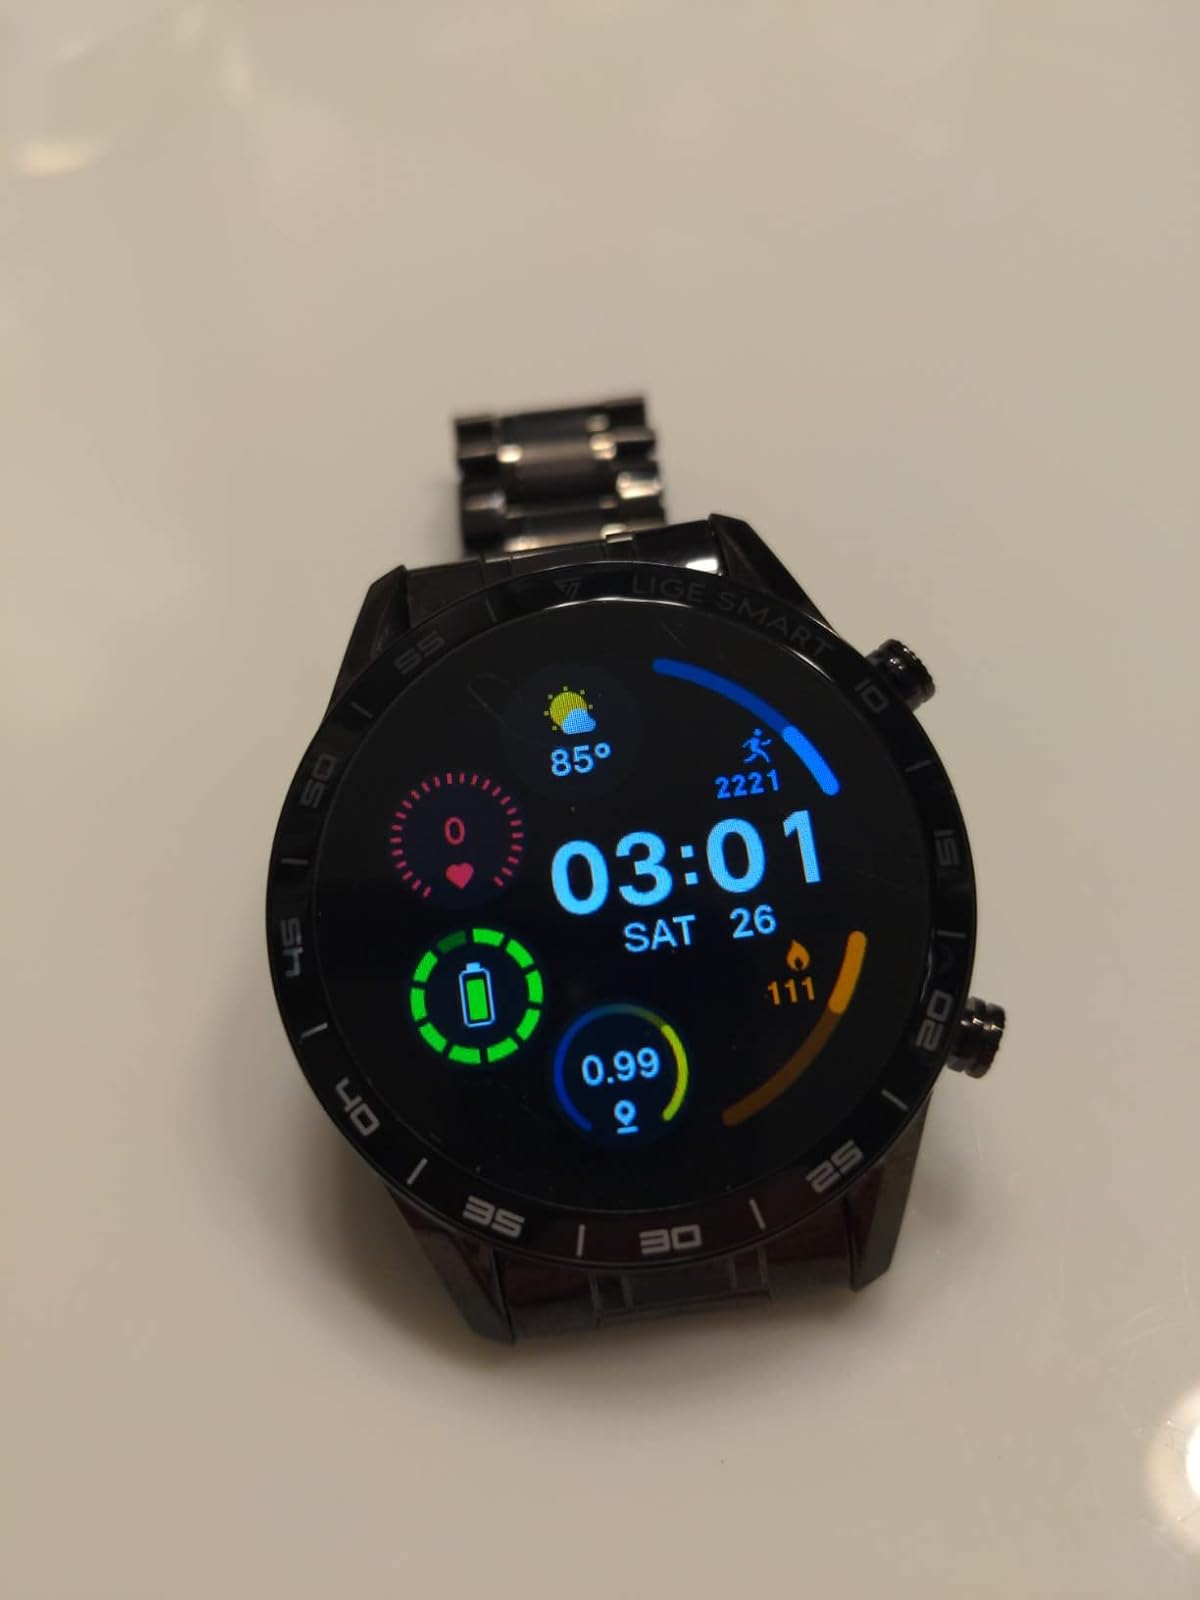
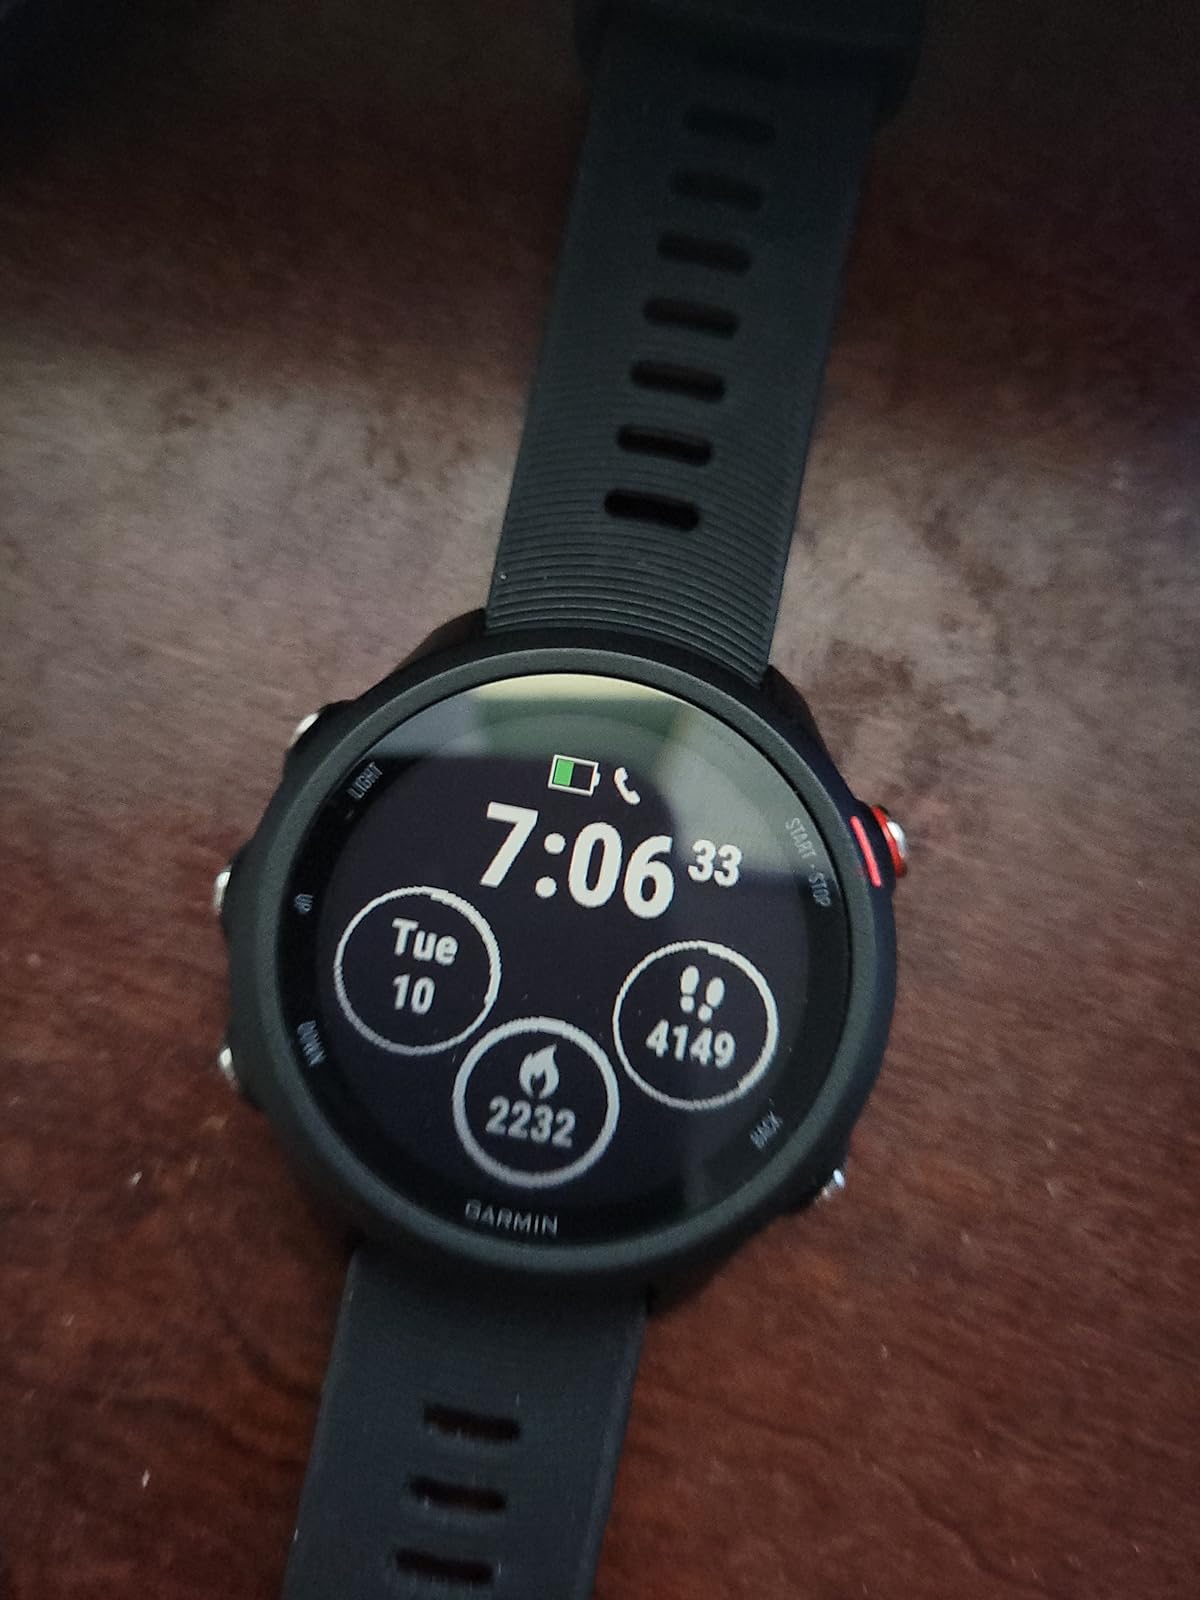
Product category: smartwatch
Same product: no